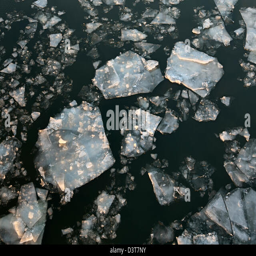
broken ice on a river